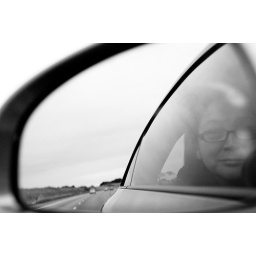
012 road views mum in mirror again